Neural oscillation

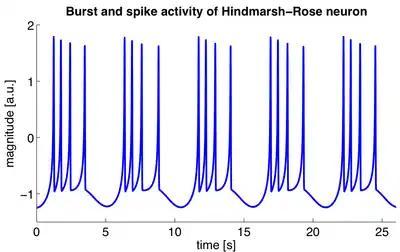
Simulation of a Hindmarsh–Rose neuron showing typical bursting behavior: a fast rhythm generated by individual spikes and a slower rhythm generated by the bursts.

A model of a biological neuron is a mathematical description of the properties of nerve cells, or neurons, that is designed to accurately describe and predict its biological processes. One of the most successful neuron models is the Hodgkin–Huxley model, for which Hodgkin and Huxley won the 1963 Nobel Prize in physiology or medicine. The model is based on data from the squid giant axon and consists of nonlinear differential equations that approximate the electrical characteristics of a neuron, including the generation and propagation of action potentials. The model is so successful at describing these characteristics that variations of its "conductance-based" formulation continue to be utilized in neuron models over a half a century later.